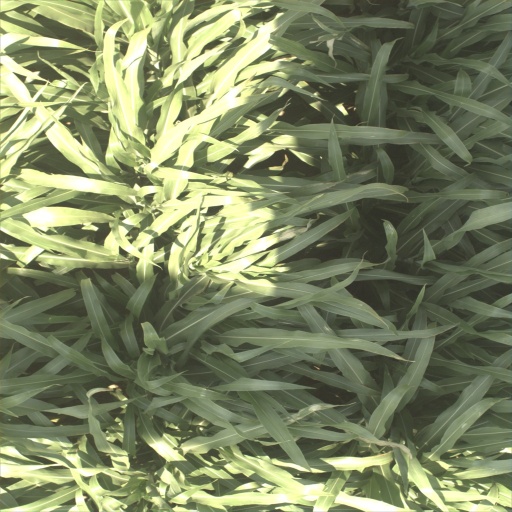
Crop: sorghum